Dean Campbell

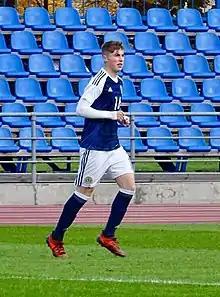
Campbell in 2017

Dean Graeme Campbell (born 19 March 2001) is a Scottish professional footballer who plays as a midfielder for EFL League One club Northampton Town.